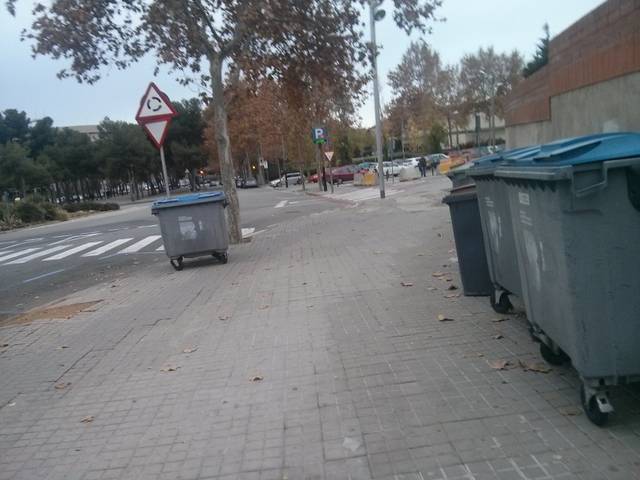
Region: Spain
Coordinates: 41.385, 2.122